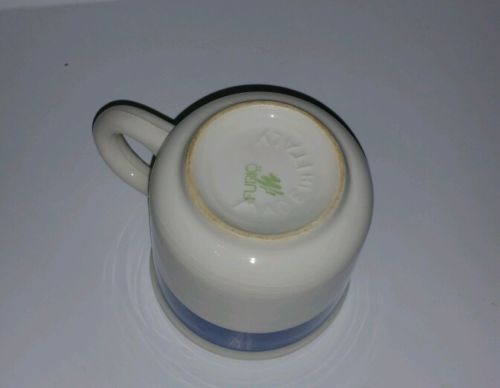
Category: mug